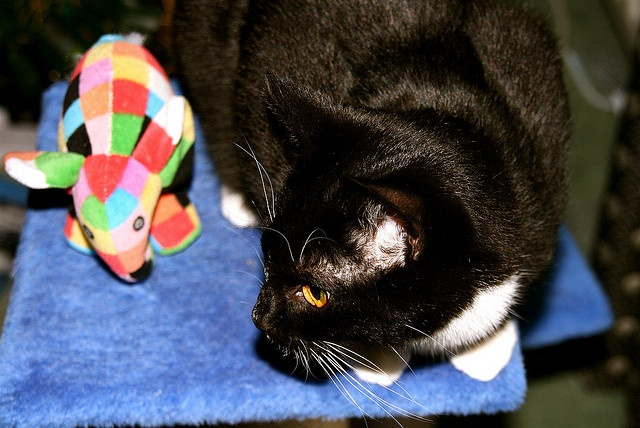
A cat and a colorful toy on a patch of blue carpet.
A cat stands next to a stuffed toy mouse.
A black cat next to a multi-colored stuff toy.
A black and white cat sitting next to a rainbow colored stuffed animal
A cat laying on a blanket next to a mouse doll.